James Grant (British Army officer, born 1778)

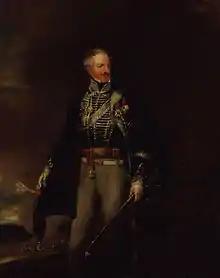

Major-General James Grant (17785 April 1852) was born in Middlesex about 1778, the son of James Grant of Dalvey, of the line of the Baronets Grant of Dalvey, Elgin, themselves an offshoot of Grant of Grant. His father was an official of the East India Company and served in India for many years before retiring to Vache Park, Buckinghamshire and later to Goldington Grange, Hertfordshire. His actual mother is not yet known, although his step-mother was Harriet Montagu, daughter of the 5th Earl of Sandwich.